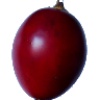
Label: tamarillo